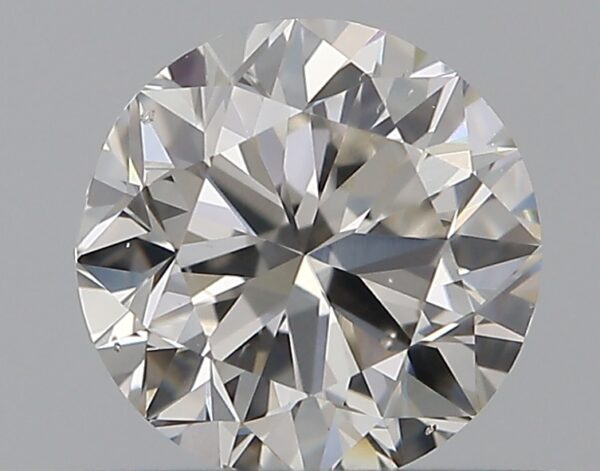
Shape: round
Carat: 0.5
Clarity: SI1
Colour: I
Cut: VG
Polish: EX
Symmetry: GD
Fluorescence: N
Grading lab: GIA
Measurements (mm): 4.94 x 4.99 x 3.15